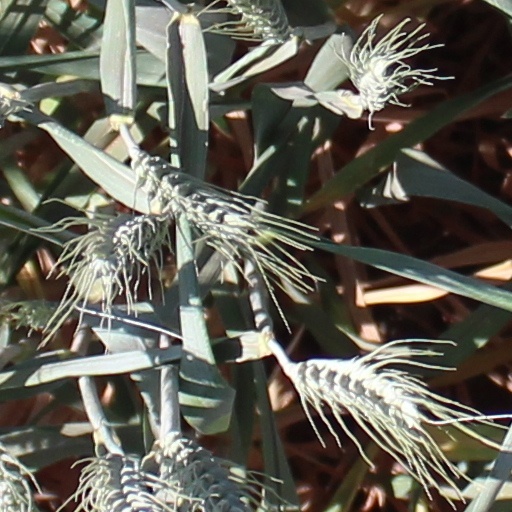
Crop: wheat